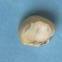
Maize quality: Bad